Georgi–Glashow model

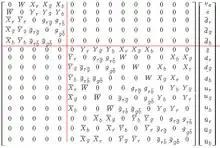
Schematic representation of fermions and bosons in GUT showing split in the multiplets. Row for (the sterile neutrino singlet) is omitted, but would likewise be isolated. Neutral bosons (photon, Z-boson, and neutral gluons) are not shown but occupy the diagonal entries of the matrix in complex superpositions.

SU(5) acts on formula_1 and hence on its exterior algebra formula_2. Choosing a formula_3 splitting restricts SU(5) to , yielding matrices of the form